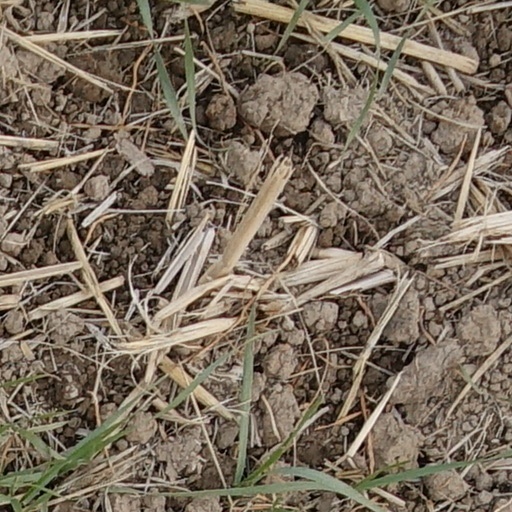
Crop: wheat